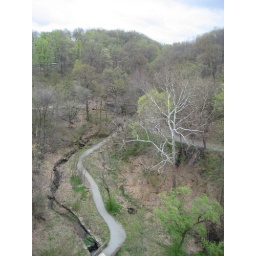
Schenley Park winter few off the Panther Hollow bridge - Path by the Sycamore tree